Kandahar massacre

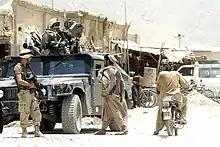
U.S. soldiers patrolling the Panjwayi district near Kandahar in 2004

Panjwai is the birthplace of the Taliban movement and has traditionally been a stronghold of the Taliban. It has been an area of heavy fighting and was the focus of a in 2010, which brought a more than two-fold increase in airstrikes, night raids into Afghan homes, insurgent casualties, and a six-fold increase in special forces operations throughout Afghanistan.